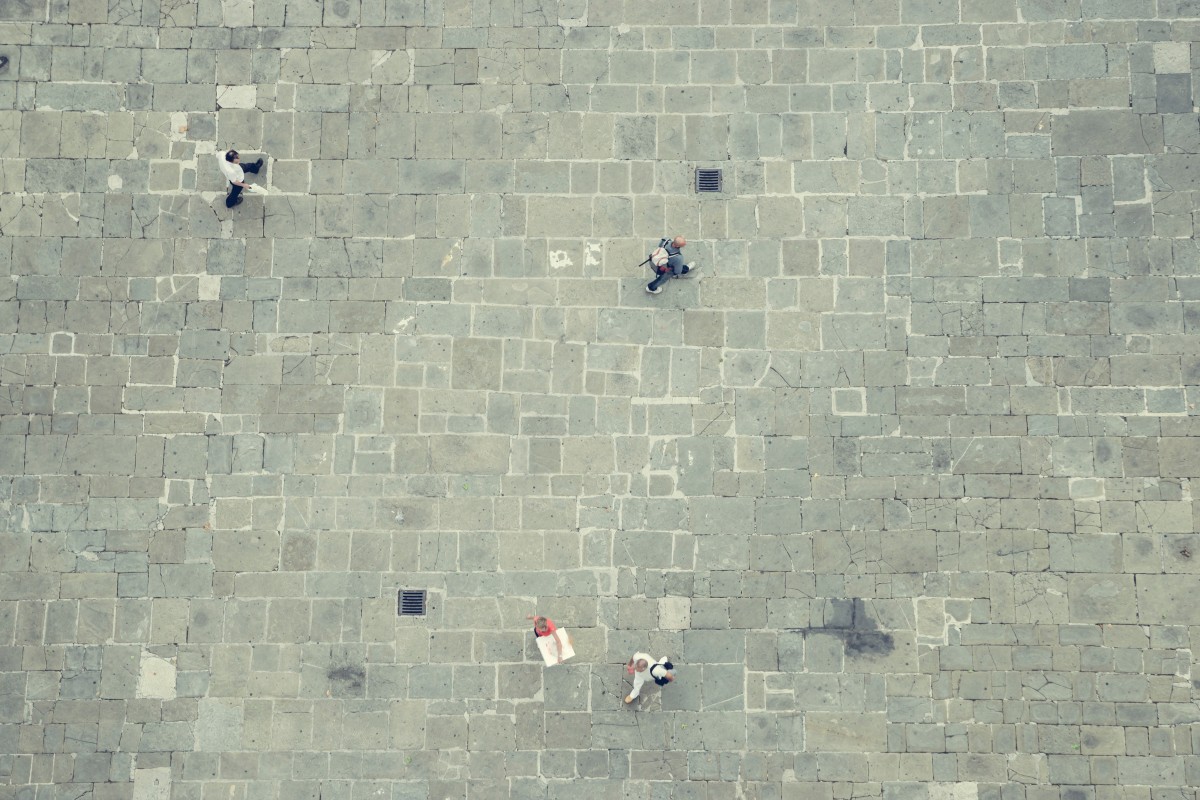
Tags: texture, floor, number, cobblestone, wall, pavement, plaza, square, tile, brick, material, art, flooring